Tony Spear

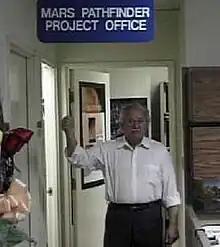
Spear at JPL

Anthony Spear (1937 - 3 June 2024) was an American space exploration project manager most notable for leading the Mars Pathfinder mission for JPL/NASA in 1996. He retired from JPL in 1998. He competed for the Google Lunar X Prize with Red Whittaker, Astrobotic, and Carnegie Mellon University, where he received a B.S. degree in electrical engineering in 1962.